Ryan Bowman

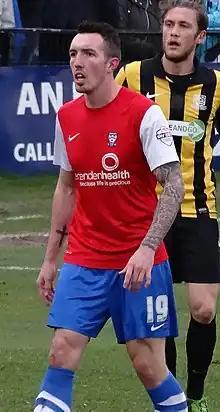
Bowman with York City in 2014

Ryan Michael Bowman (born 30 November 1991) is an English professional footballer who most recently played as a striker for club Cheltenham Town. In July 2025, Bowman received a three-and-a-half year ban from football after admitting to a number of betting offences that occurred over an eight year period.